Eschol Park

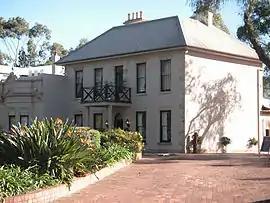
Eschol Park House

Eschol Park is a suburb of Sydney, in the state of New South Wales, Australia. Eschol Park is located 60 kilometres south-west of the Sydney central business district, in the local government area of the City of Campbelltown and is part of the Macarthur region.